A Week Away

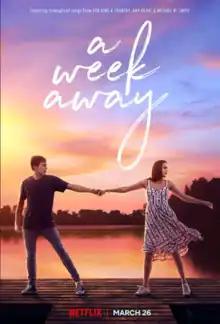
Official poster

A Week Away is a 2021 American Christian musical romance film directed by Roman White. The film was written by Alan Powell, Kali Bailey, and Gabe Vasquez. The film's songs were produced and mixed by Adam Watts and co-produced by Cory Clark (the team also co-wrote the film's original songs with Powell). It stars Bailee Madison, Kevin Quinn, David Koechner, and Sherri Shepherd with cameos from Amy Grant and Steven Curtis Chapman. Producers for the film are Alan Powell, Gabe Vasquez, and Steve Barnett. The film premiered on March 26, 2021, on Netflix. The film introduces songs of Christian artists such as Michael W. Smith, Amy Grant, and Steven Curtis Chapman to a younger generation with modern renditions of songs like "The Great Adventure", "Dive", "Baby, Baby", and "Place in This World."